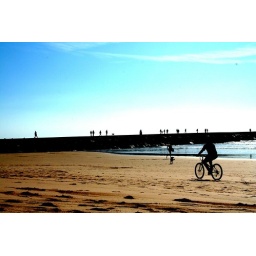
bike in beach